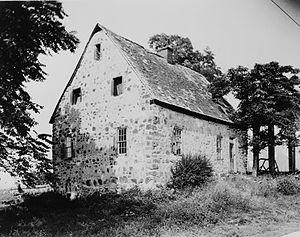
Willow Street est une census-designated place du comté de Lancaster, dans l'État de Pennsylvanie, aux États-Unis. Sa population s'élève à 7 578 habitants en 2010.